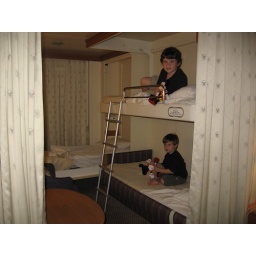
The boys in their bunks, with Murphy bed behind. This is what the stateroom looks like with the beds made up.